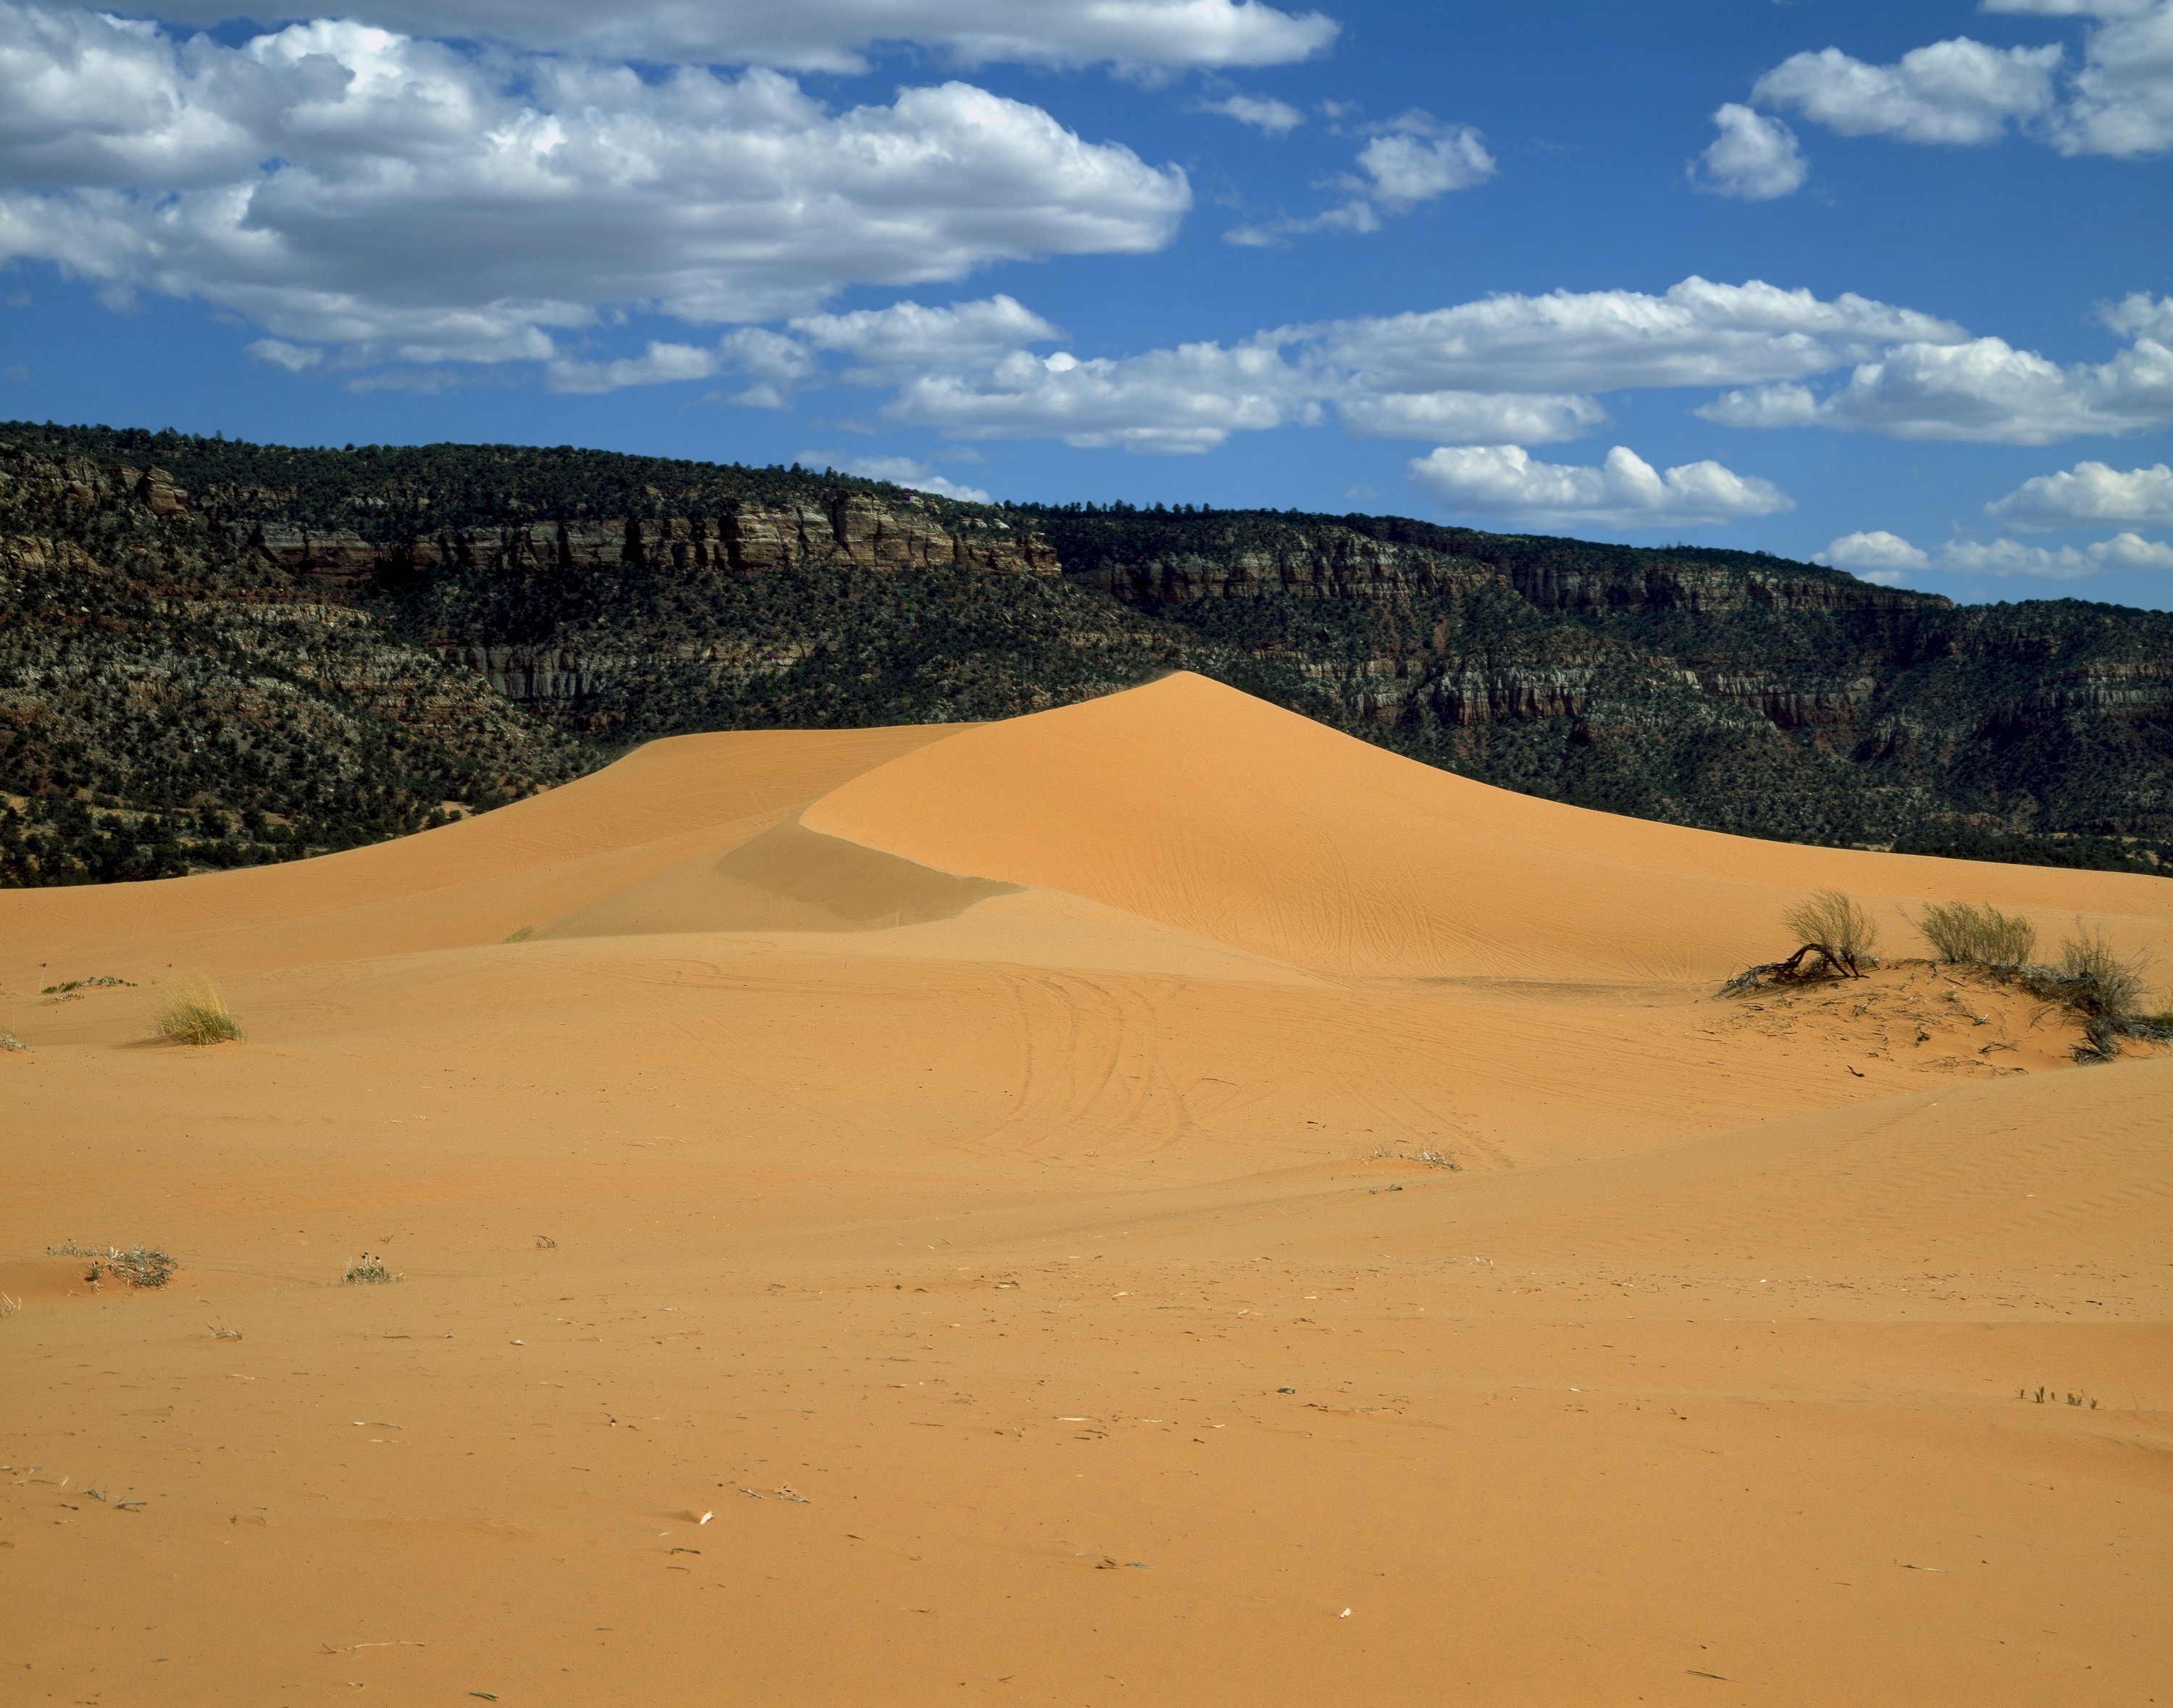
landscape, sand, wilderness, desert, dune, dry, scenic, usa, plain, outdoors, clouds, mountains, grassland, utah, hot, plateau, habitat, wadi, landform, erg, sand dunes, state park, coral pink, natural environment, geographical feature, aeolian landform